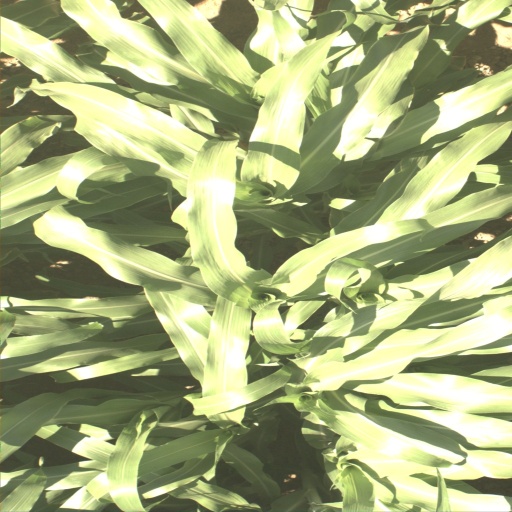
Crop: sorghum